Maeda-Minami Station

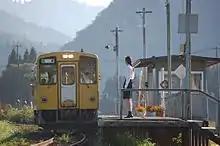
The station photographed with a composition similar to the scene with the station in "Your Name"

Maeda-Minami Station opened on 15 October 1963 as a station on the Japan National Railways (JNR) serving the town of Moriyoshi, Akita. The line was privatized on 1 November 1986, becoming the Akita Nairiku Jūkan Railway.